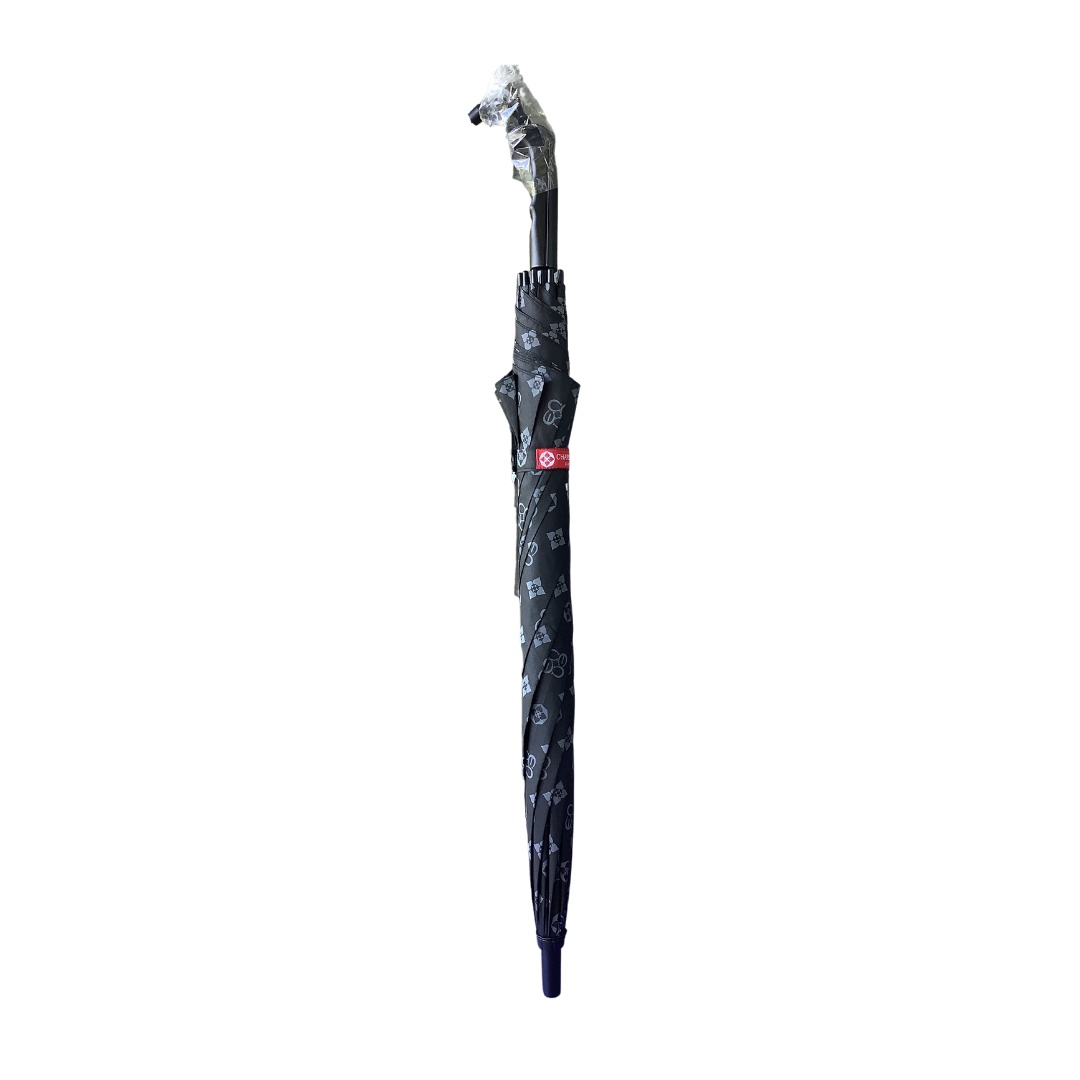
Bubble Dome Umbrella
Product Description : Rain Umbrella 32" length Bubble Dome Metal shaft & ribs Plastic tips Plastic handle
Brand: Lady Lavender Boutique LLC
Category: Home & Garden > Lawn & Garden > Outdoor Living > Outdoor Umbrella & Sunshade Accessories